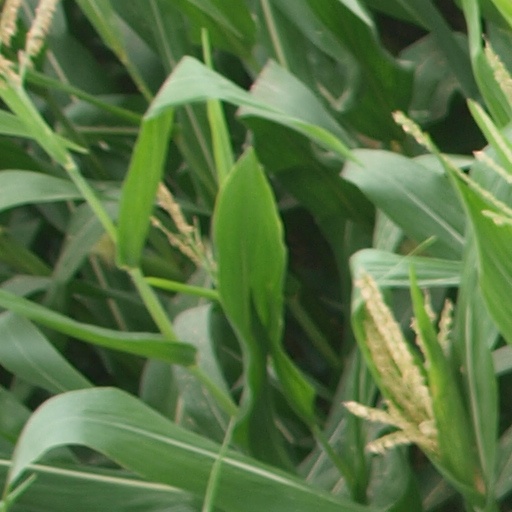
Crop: maize; corn